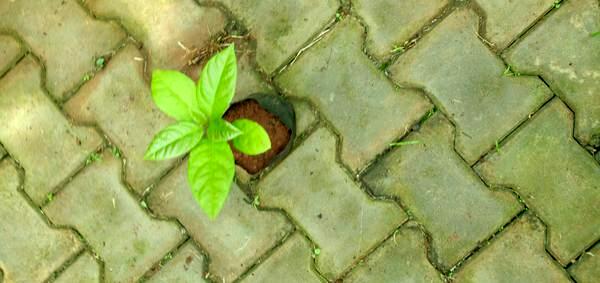
Plant: Avacado